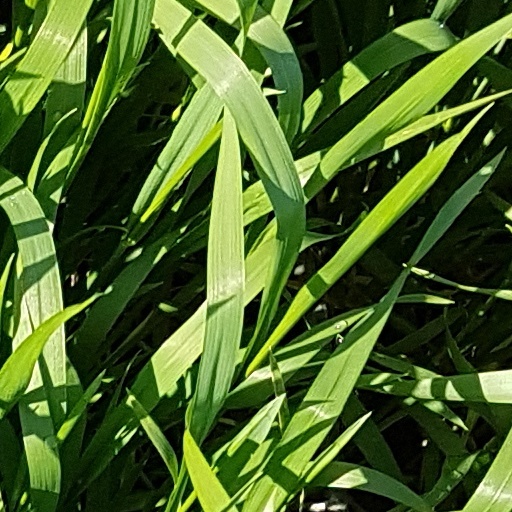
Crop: wheat